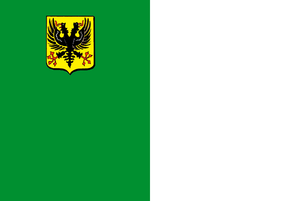
Renaix est une ville néerlandophone à facilités de Belgique située en région flamande dans la province de Flandre-Orientale. Elle se trouve au cœur des Ardennes flamandes.